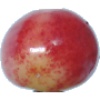
Label: Cherry Rainier 1